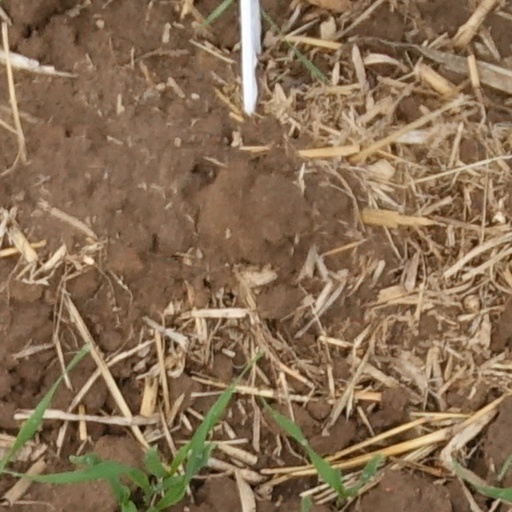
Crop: wheat